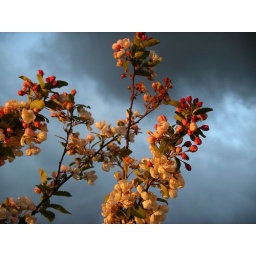
crab apple blossom against a stormy sky